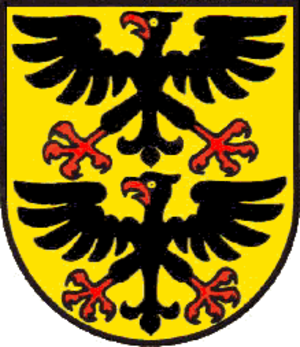
Blason de la commune de Läufelfingen, Suisse
Läufelfingen est une commune suisse du canton de Bâle-Campagne, située dans le district de Sissach.